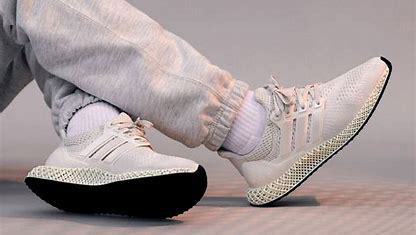
Brand: Adidas
Model: 4D